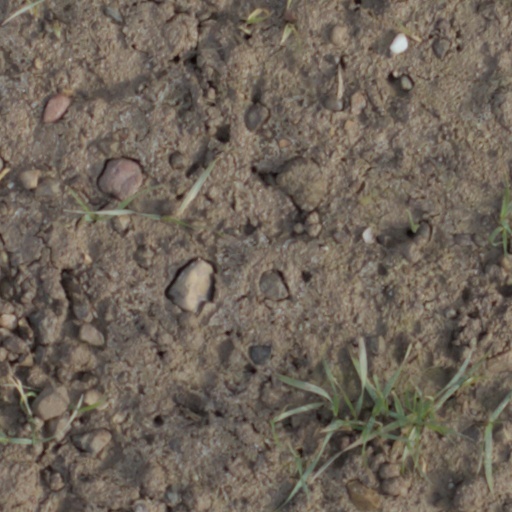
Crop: wheat